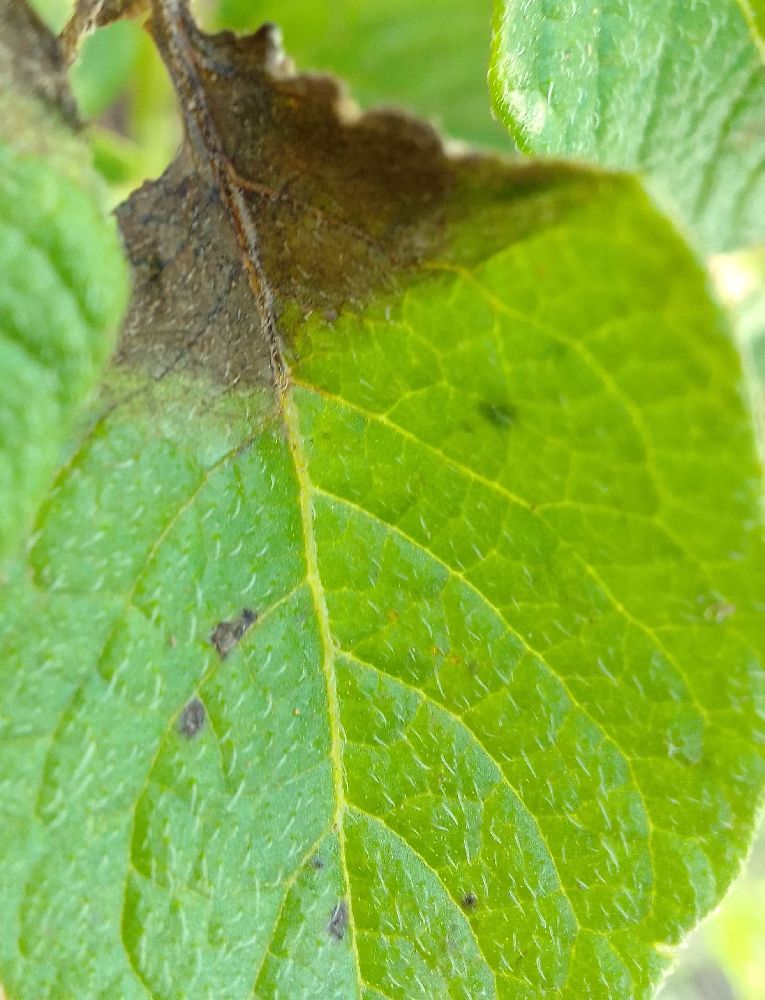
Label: Late blight